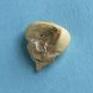
Maize quality: Bad